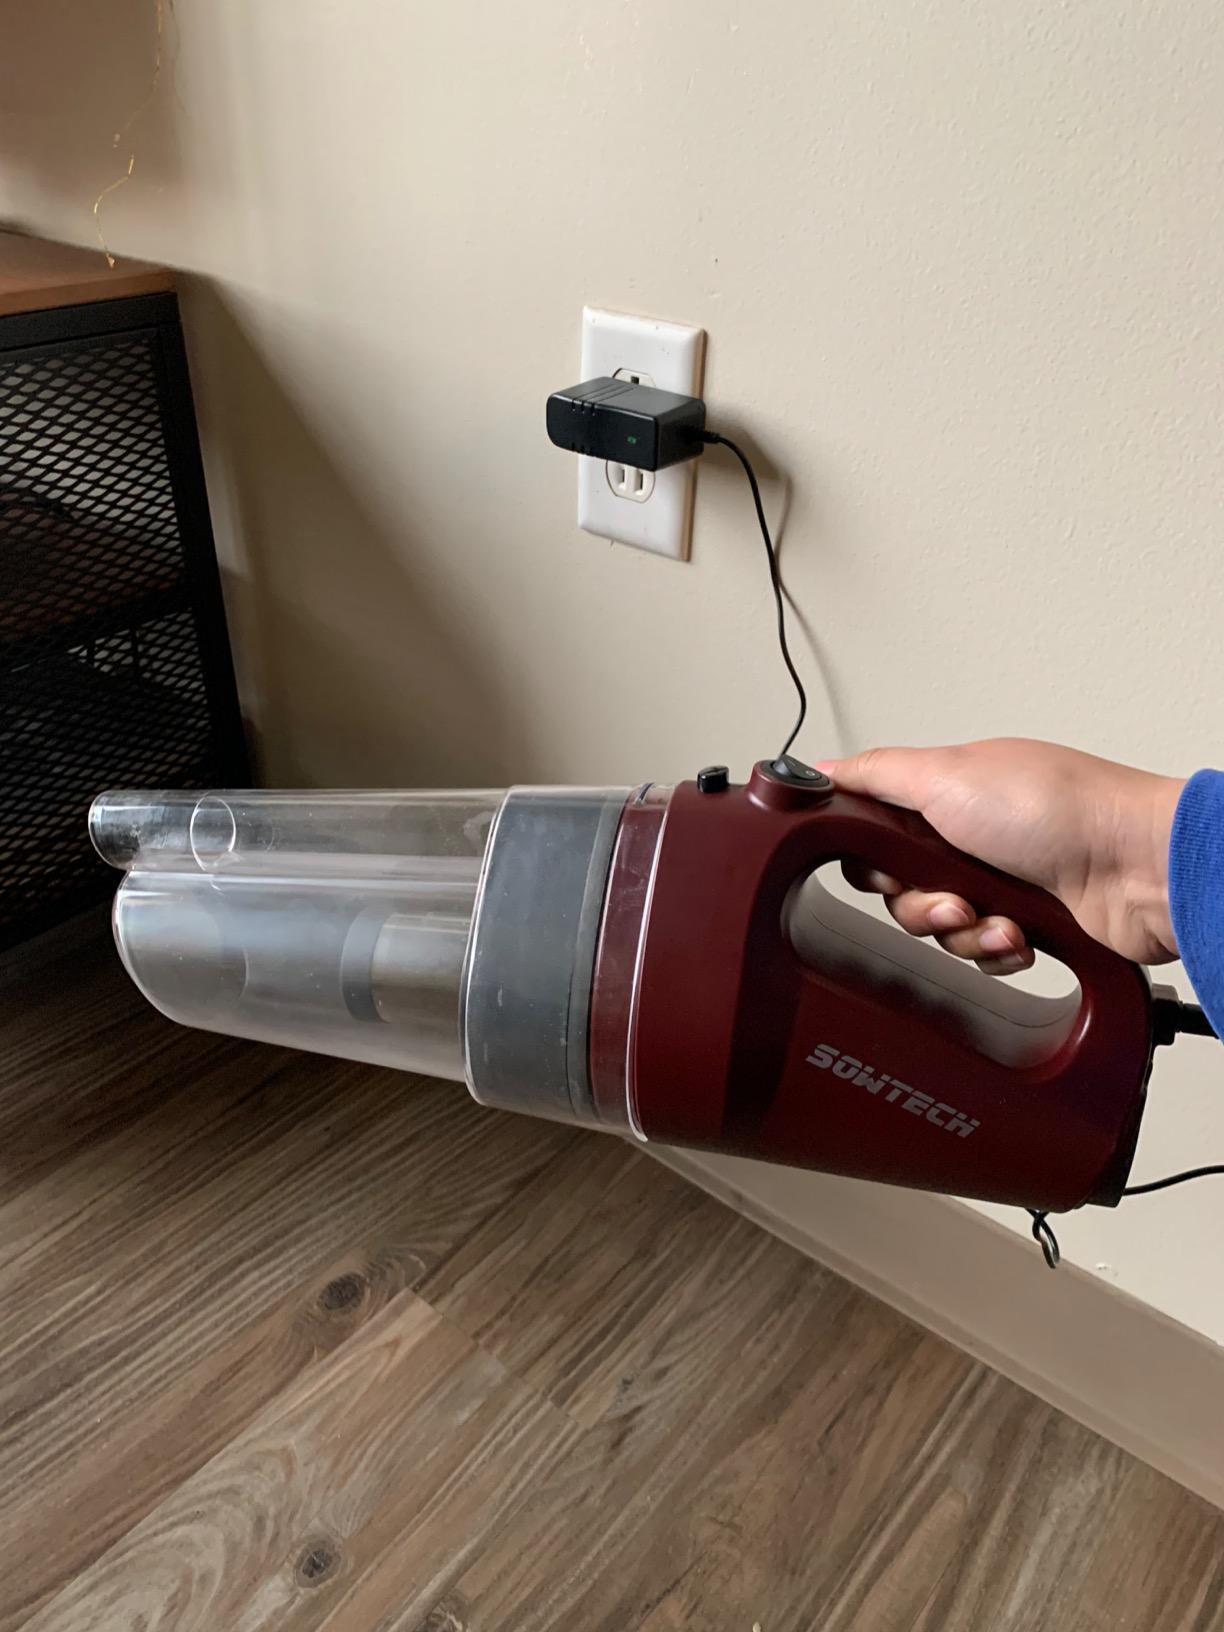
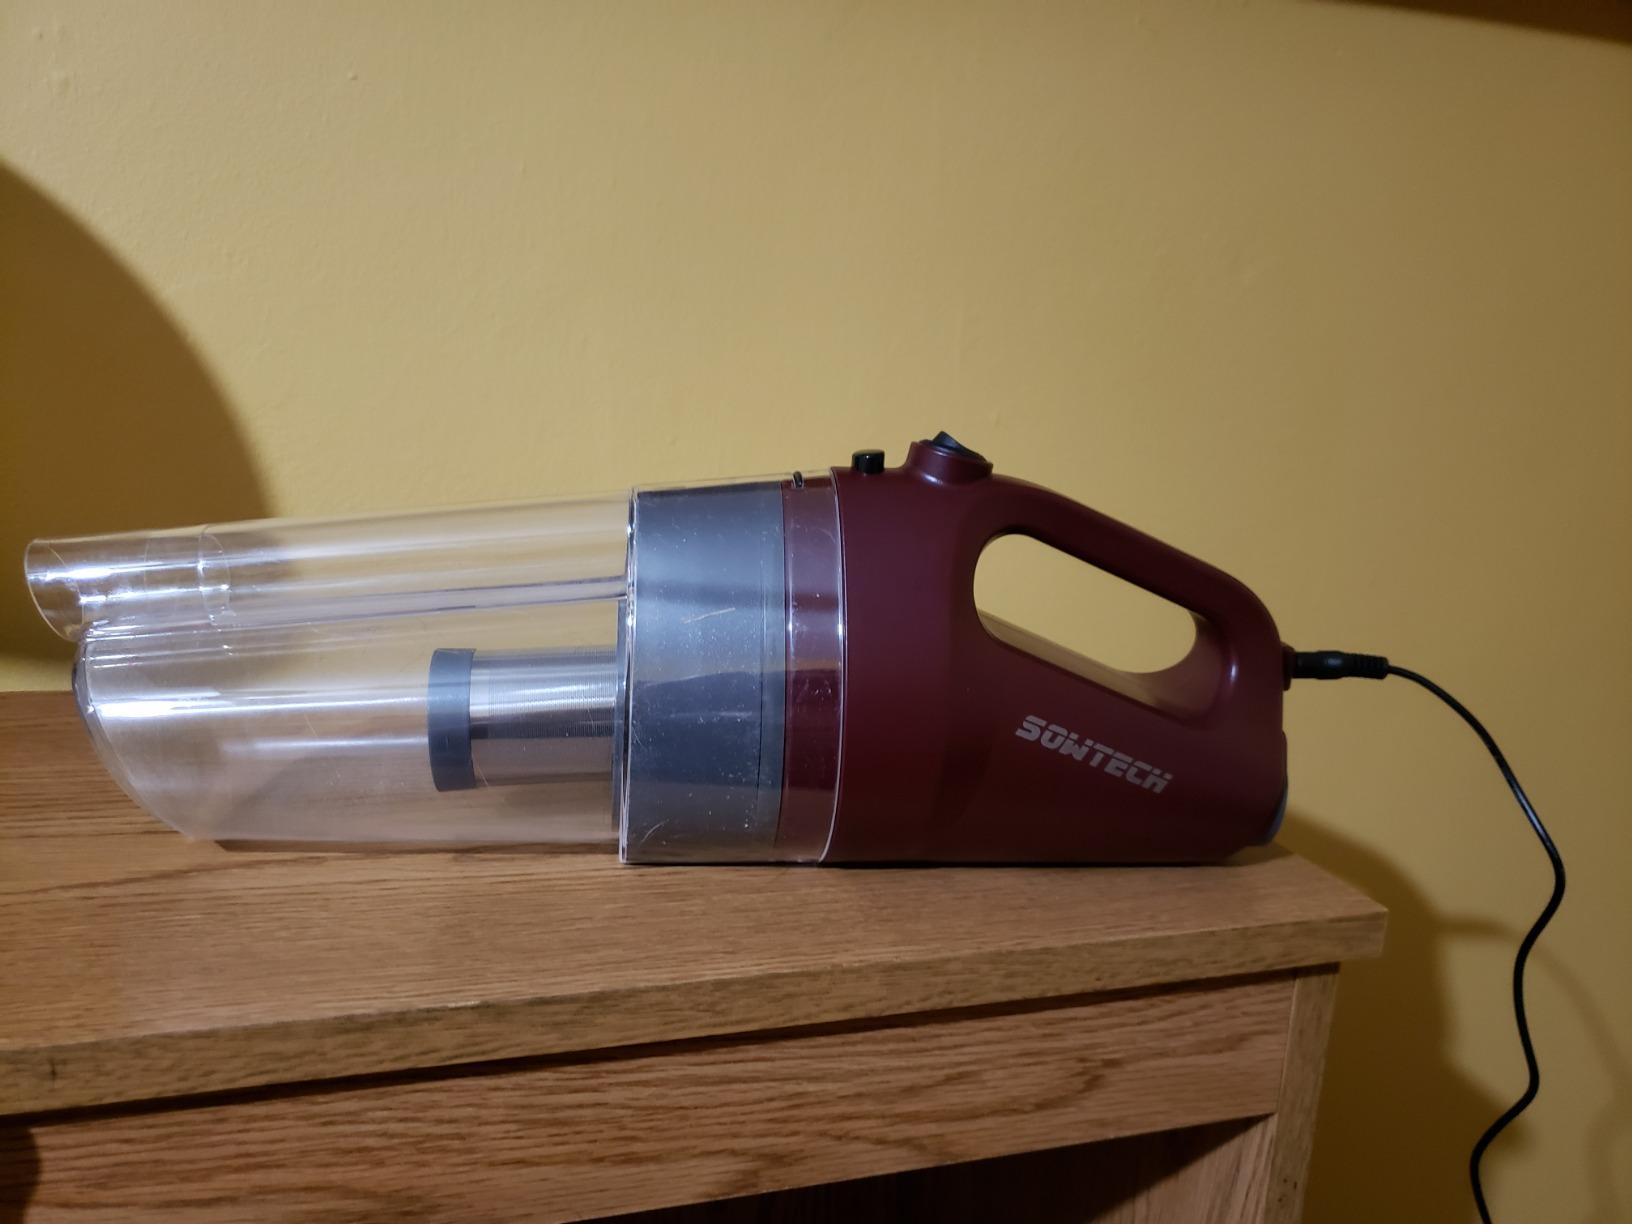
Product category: items_vacuum
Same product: yes